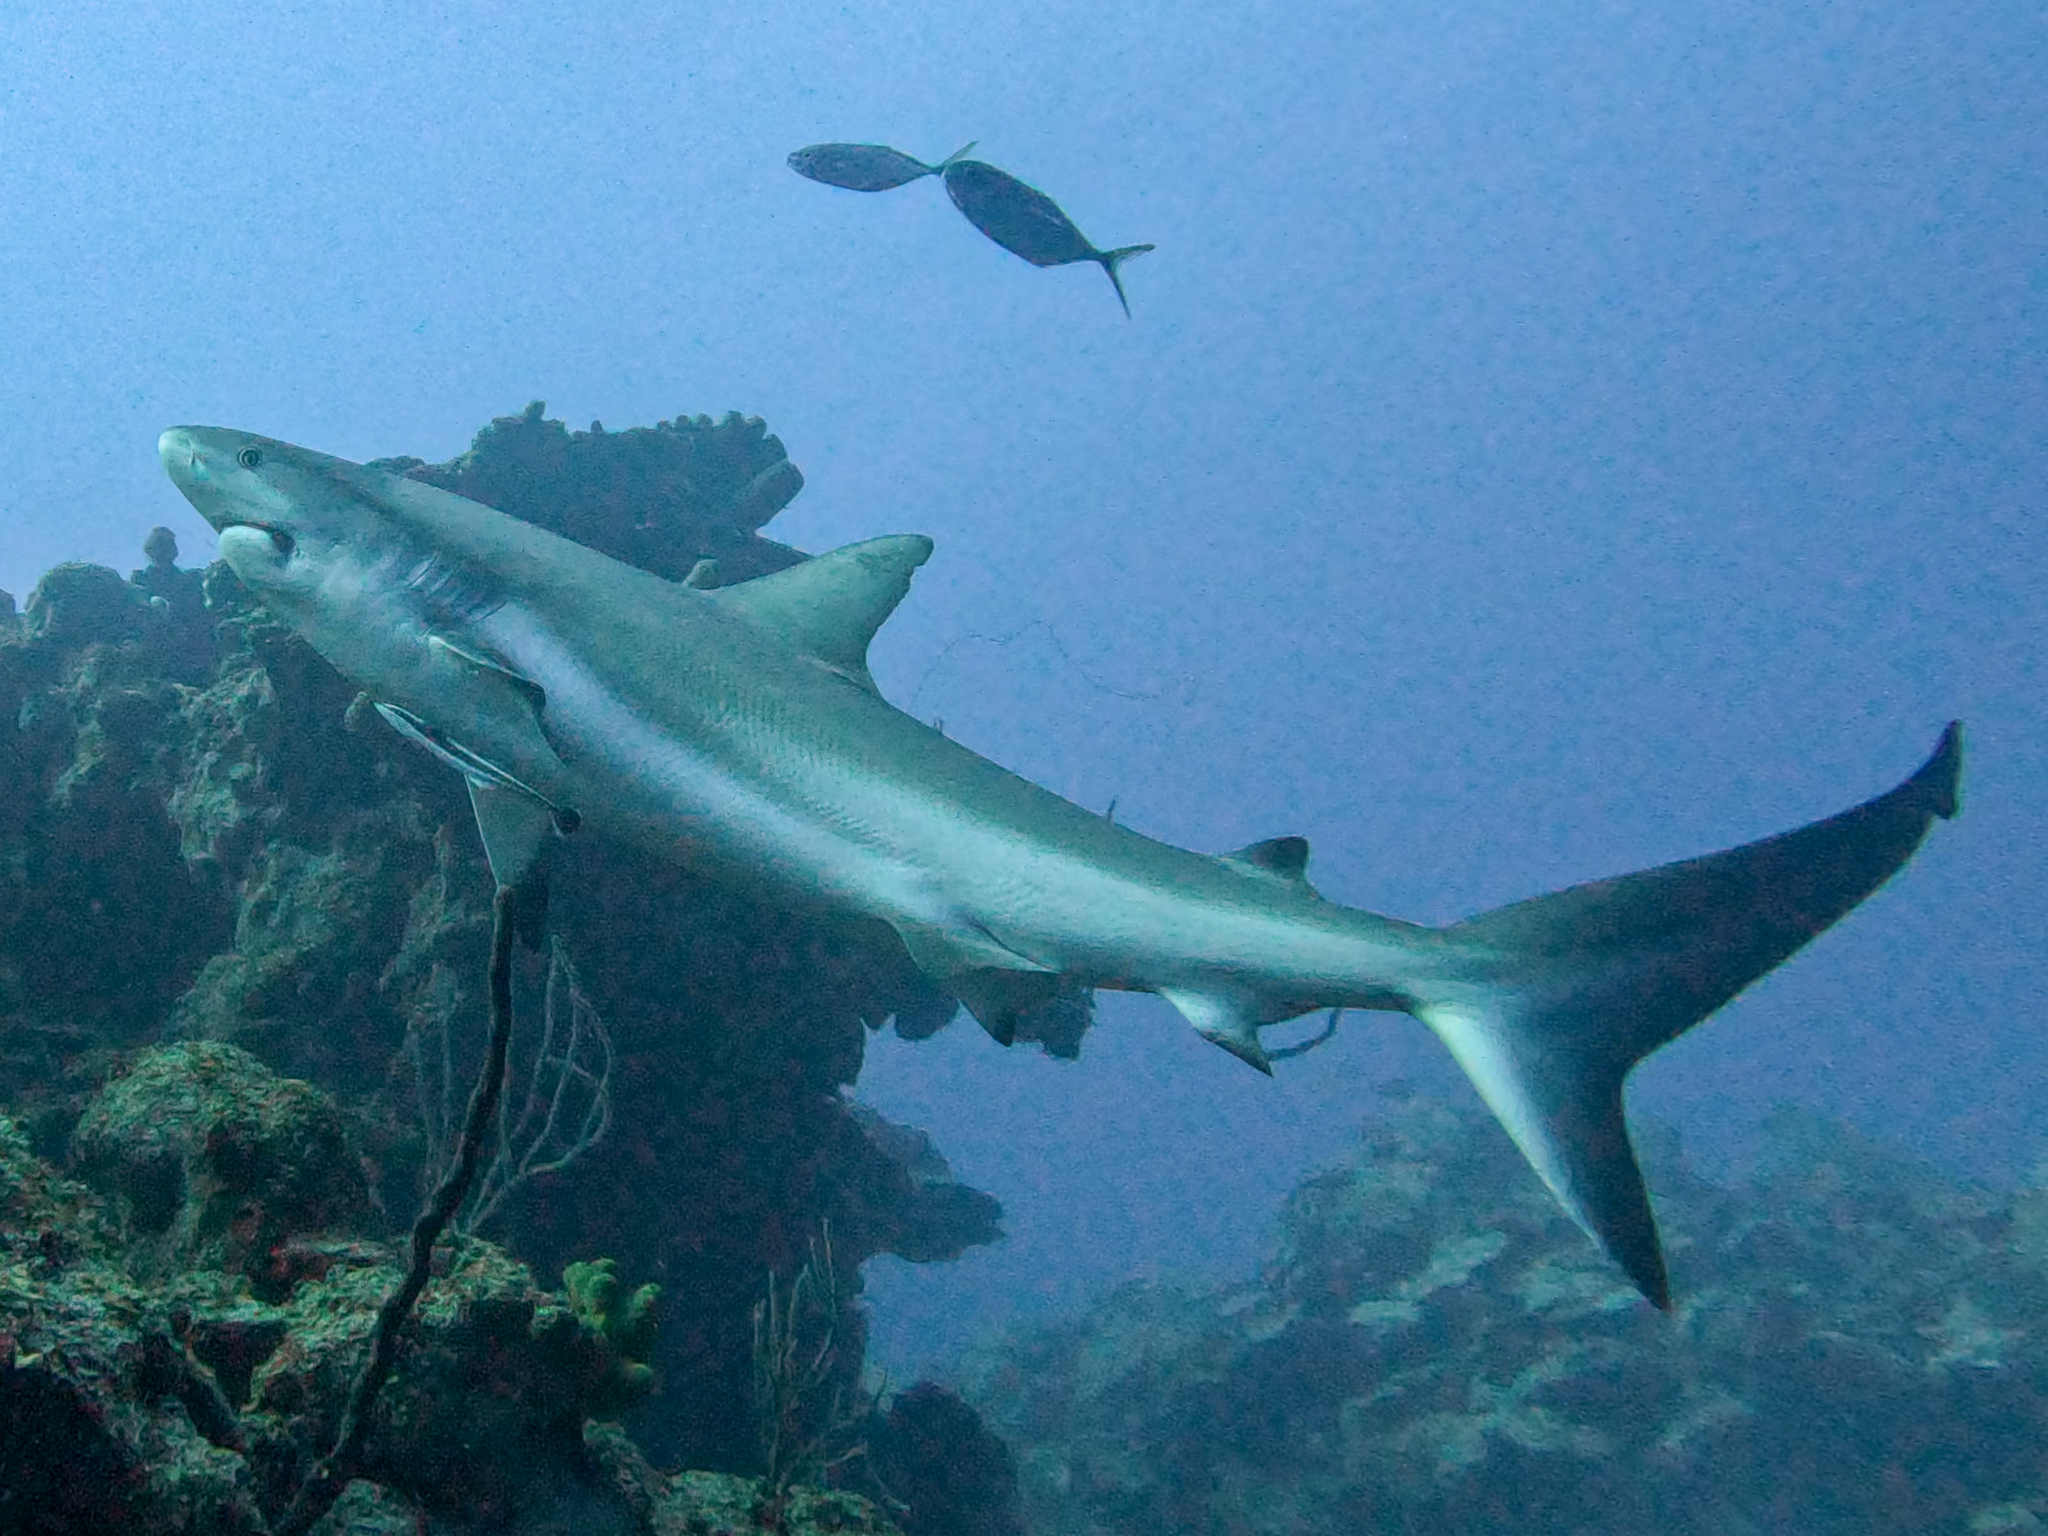
fish (species not among the labelled classes)